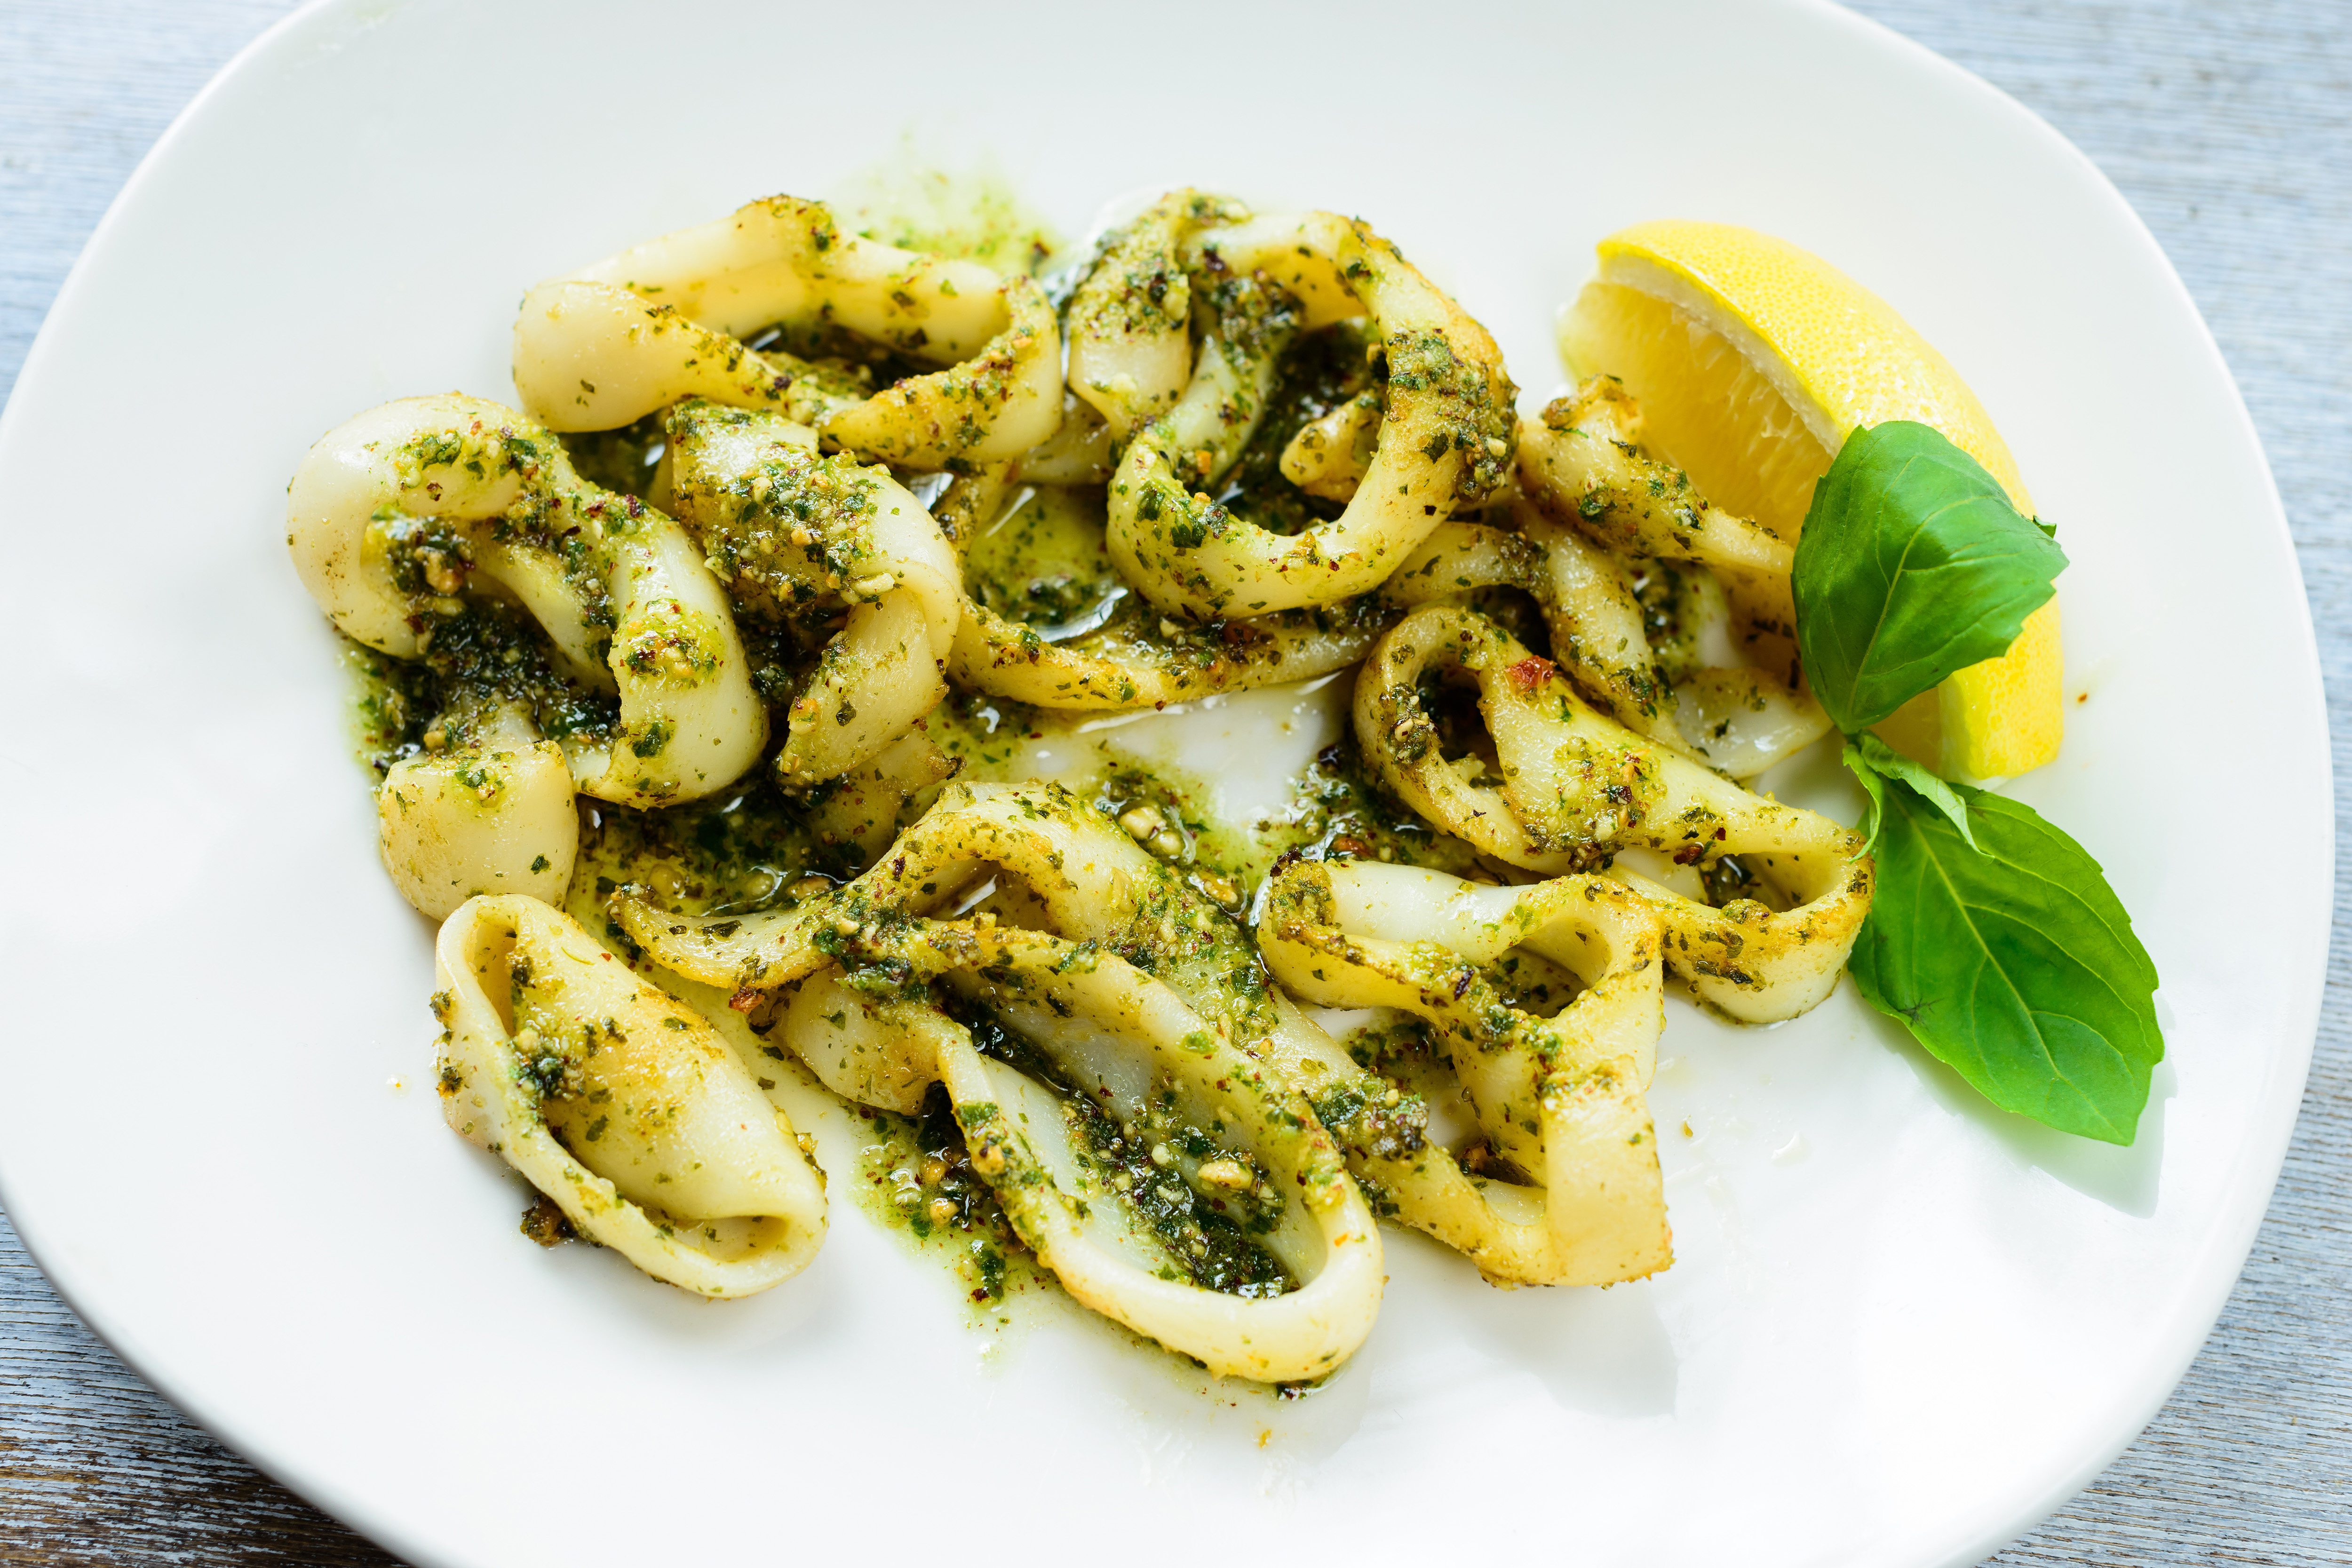
cuisine, food, dish, ingredient, produce, tortellini, staple food, vegetarian food, conchiglie, pesto, italian food, recipe, orecchiette, indian cuisine, pasta